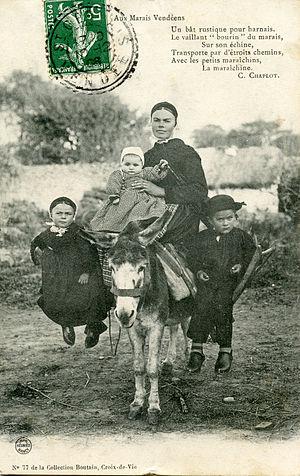
Carte postale d'une maraîchine et des ses enfants sur un mulet, Marais vendéen, France. Collection Boutain, no
Adeline Boutain, née le 11 avril 1862 à Machecoul, Loire-Inférieure, et morte le 13 février 1946 à Croix-de-Vie, Vendée, est une photographe et éditrice de cartes postales française.